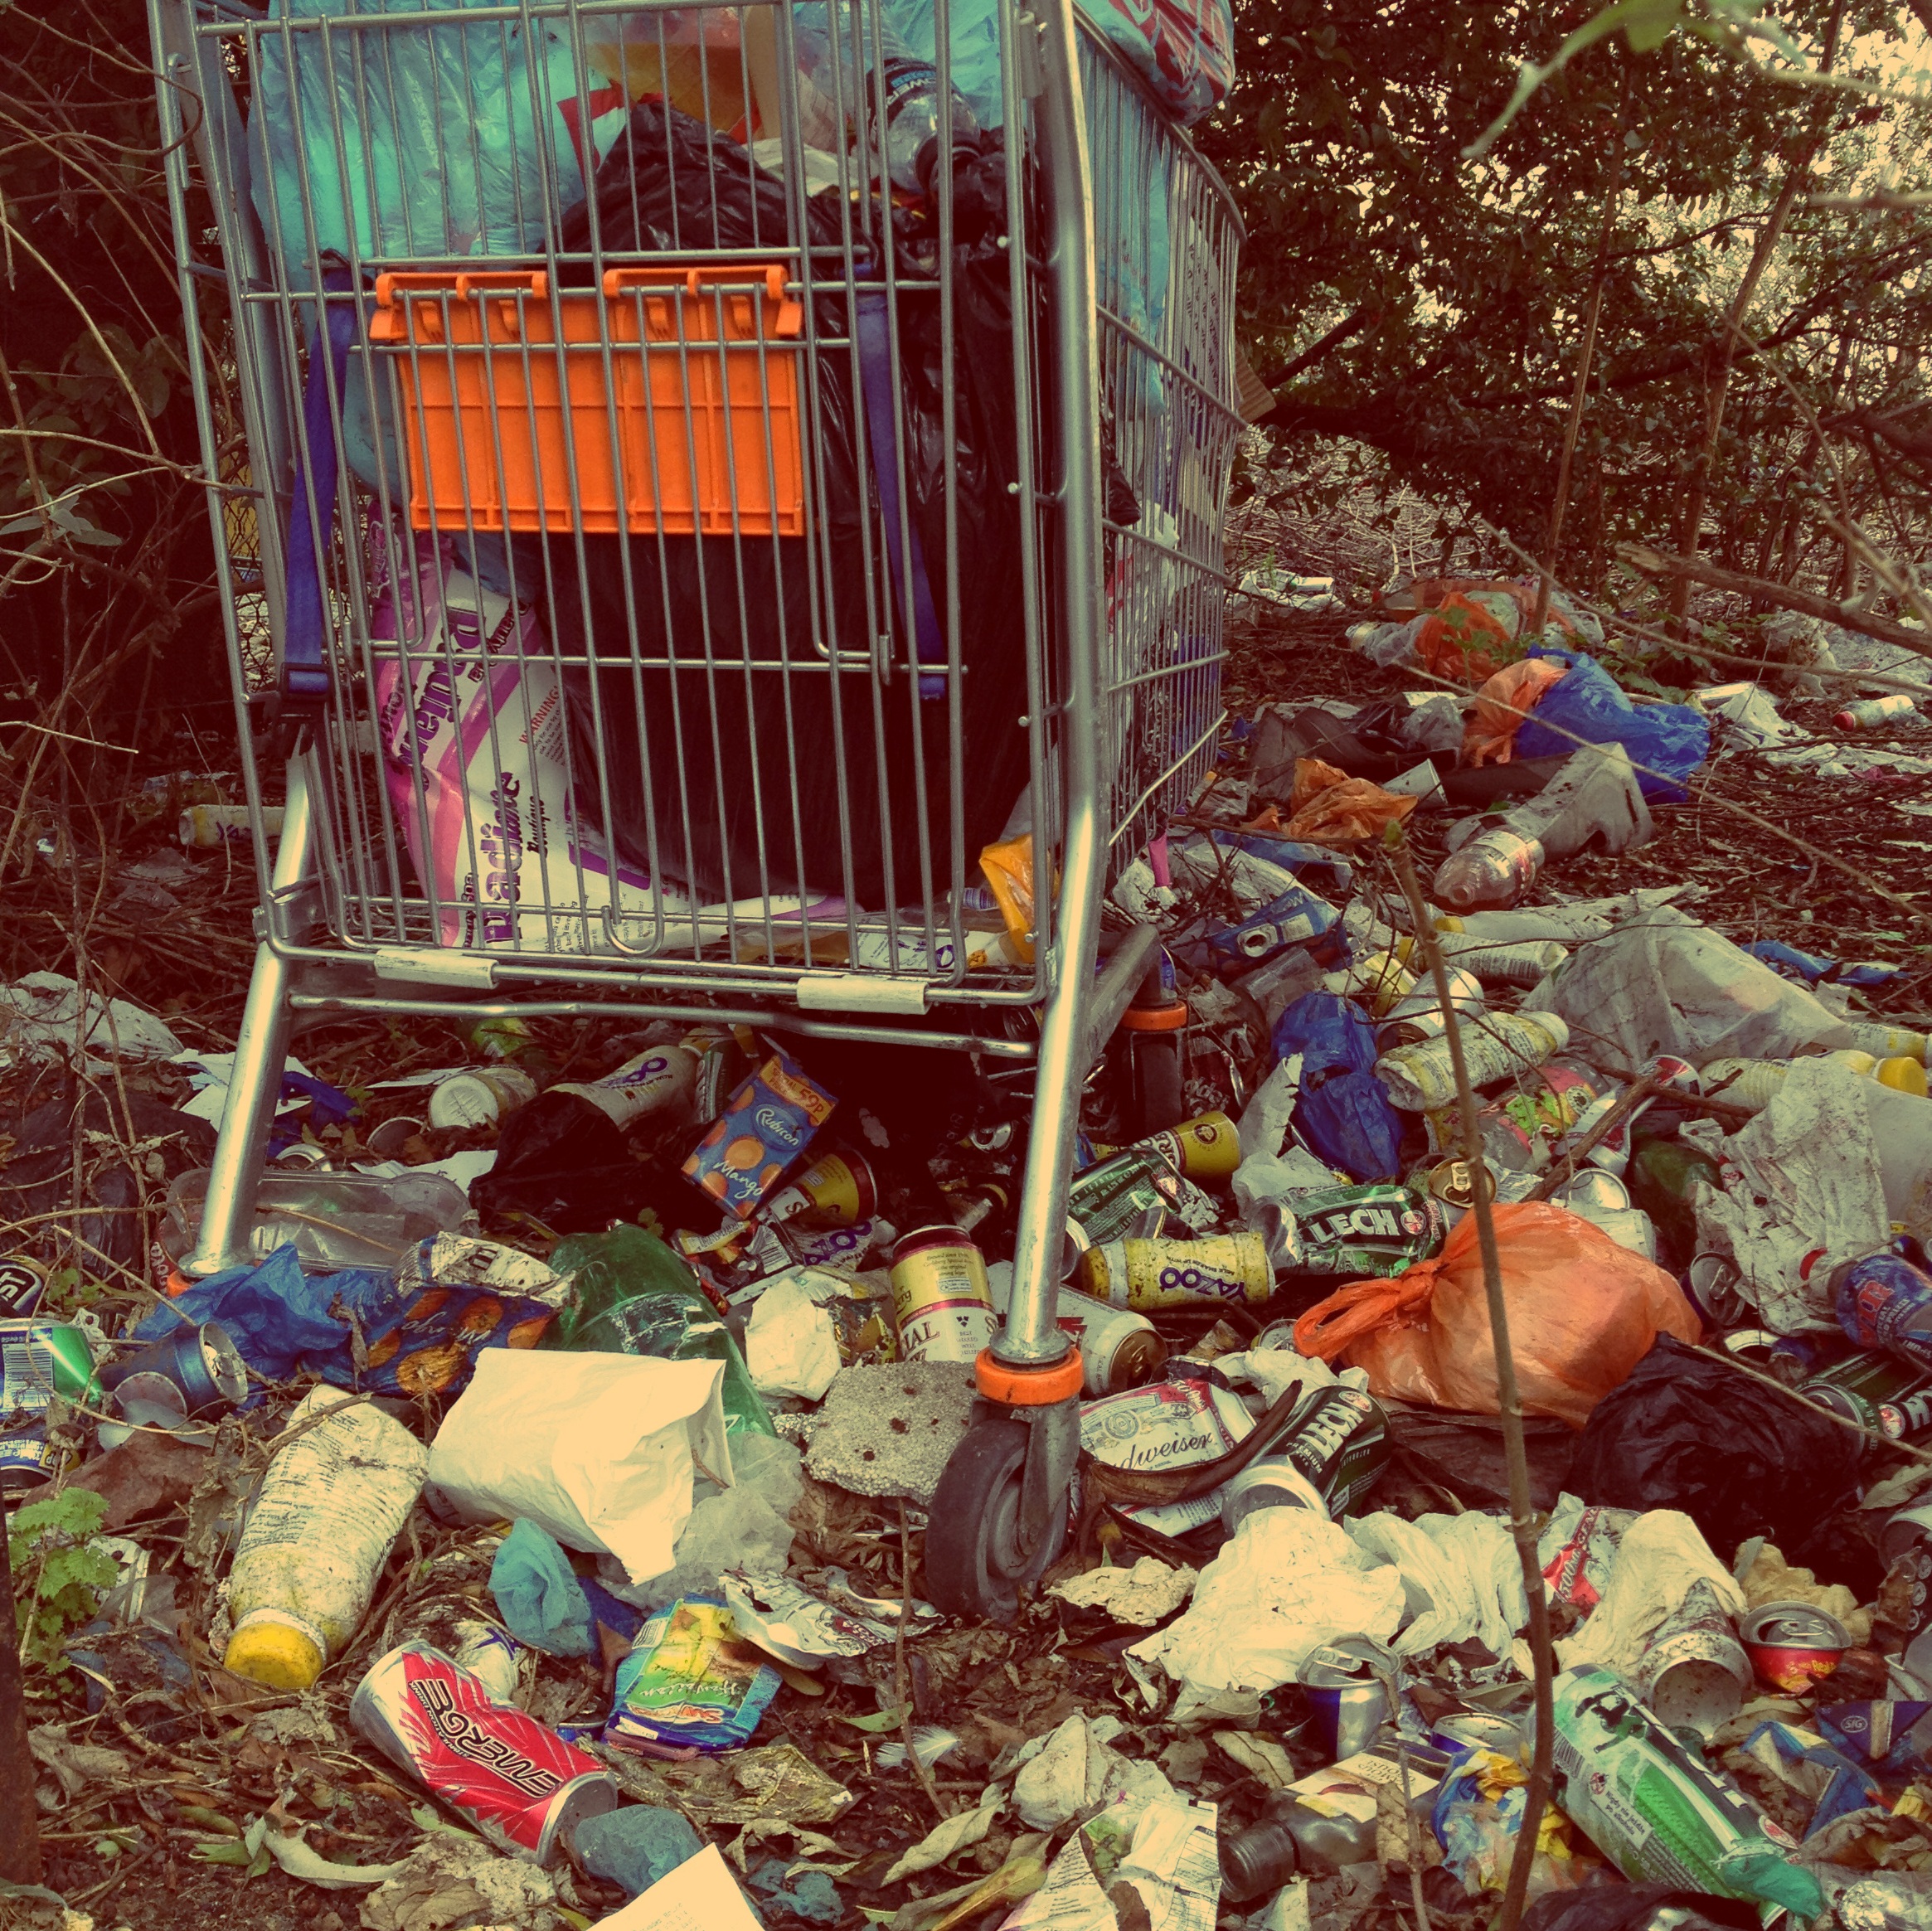
plastic, pile, autumn, grunge, environmental, junk, rubbish, refuse, litter, waste, trash, dump, garbage, pollution, recycling, landfill, heap, scrap, disposal